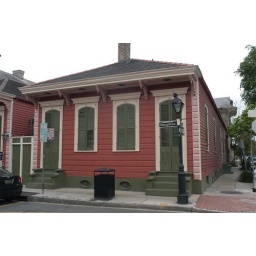
Classic New Orleans wooden house located just outside French Quarter in Faubourg (suburb) Marigny.